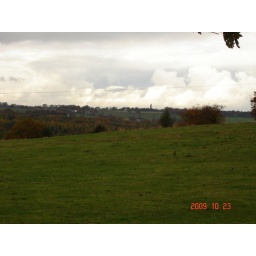
castle hill in back ground